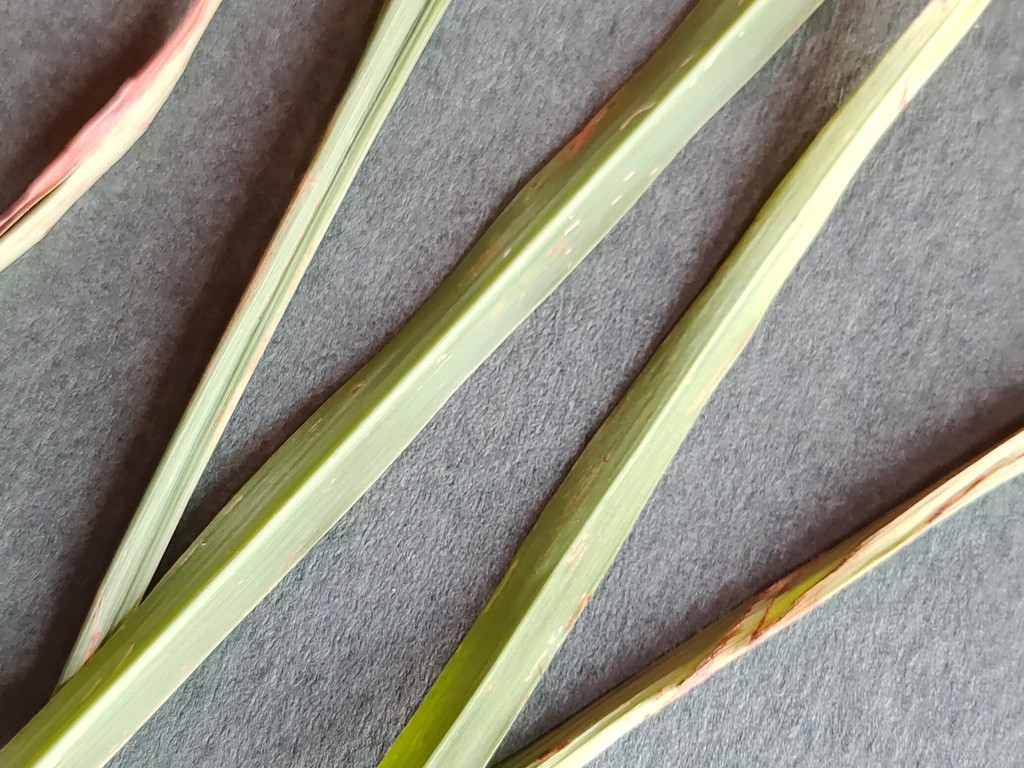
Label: Unhealthy